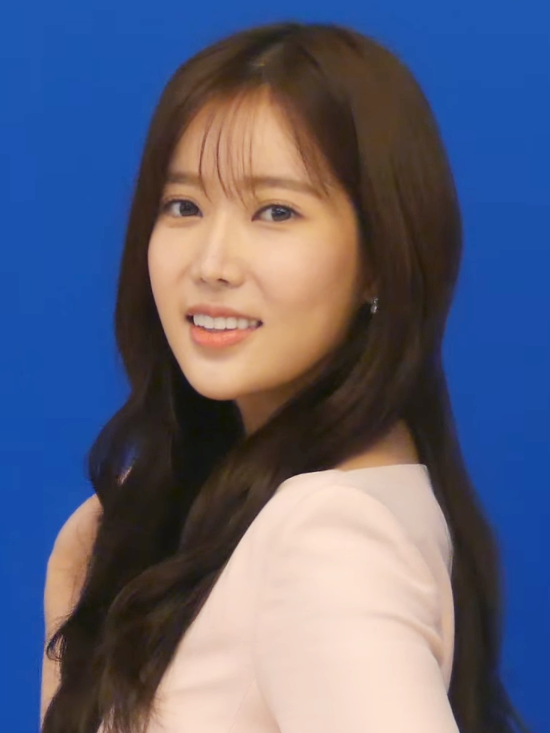
อิม ซู-ฮยัง

| name = อิม ซู-ฮยัง
| image = Lim Soo-hyang at Oct 2018.png
| birth_place = ปูซาน เกาหลีใต้
| occupation = นักแสดง
| years_active = 2009–ปัจจุบัน
| education = มหาวิทยาลัยจุงอัง Theater and Filmโรงเรียนมัธยมศิลปะอันยัง
| agent = FN Entertainment
| module = Infobox Korean name|child=yes|headercolor=transparent
| hangul = 임수향
| rr = Im Su-hyang
| mr = Im Suhyang
อิม ซู-ฮยัง (; เกิด 19 เมษายน ค.ศ. 1990) เป็นนักแสดงหญิงชาวเกาหลีใต้ เธอมีผลงานเด่นอยู่หลายเรื่องเช่น "New Tales of Gisaeng" (2011) และ "Inspiring Generation" (2014) หลังจากแสดงบทสมทบมาหลายเรื่อง เธอได้รับการยอมรับอย่างกว้างขวางจากการแสดงของเธอจากซีรีส์เรื่อง "กังนัมบิวตี้ รักนี้ไม่มีปลอม" (2018), "Graceful Family" (2019), "When I Was the Most Beautiful" (2020), "Woori the Virgin" (2022), และ "ด็อกเตอร์ ลอว์เยอร์" (2022)
==ผลงาน==
=== ละคร ===
===ภาพยนตร์===
=== โฆษณา ===
*Phoenix Park
*Yesin
===ถ่ายแบบ===
* Marie Claire 임수향 라이선스 매거진 화보 "여성스러우면서도 고혹적"《T포토》2011.10.24
==รางวัล==
*2011 SBS Drama Awards: New Star Award ("New Tales of Gisaeng")
*2011 4th Korea Drama Awards: Best New Actress ("New Tales of Gisaeng, Paradise Ranch")
==อ้างอิง==
==แหล่งข้อมูลอื่น==
* อิม ซู-ฮยัง ที่เอฟเอ็นเอนเตอร์เทนเมนต์
*
*
หมวดหมู่:บุคคลที่เกิดในปี พ.ศ. 2533
หมวดหมู่:บุคคลที่ยังมีชีวิตอยู่
หมวดหมู่:บุคคลจากปูซาน
หมวดหมู่:นักแสดงหญิงชาวเกาหลีใต้
หมวดหมู่:นักแสดงภาพยนตร์หญิงชาวเกาหลีใต้
หมวดหมู่:ผู้เข้าแข่งขันรายการรันนิ่งแมน
หมวดหมู่:ศิษย์เก่าจากมหาวิทยาลัยจุงอัง
หมวดหมู่:นักแสดงหญิงจากปูซาน